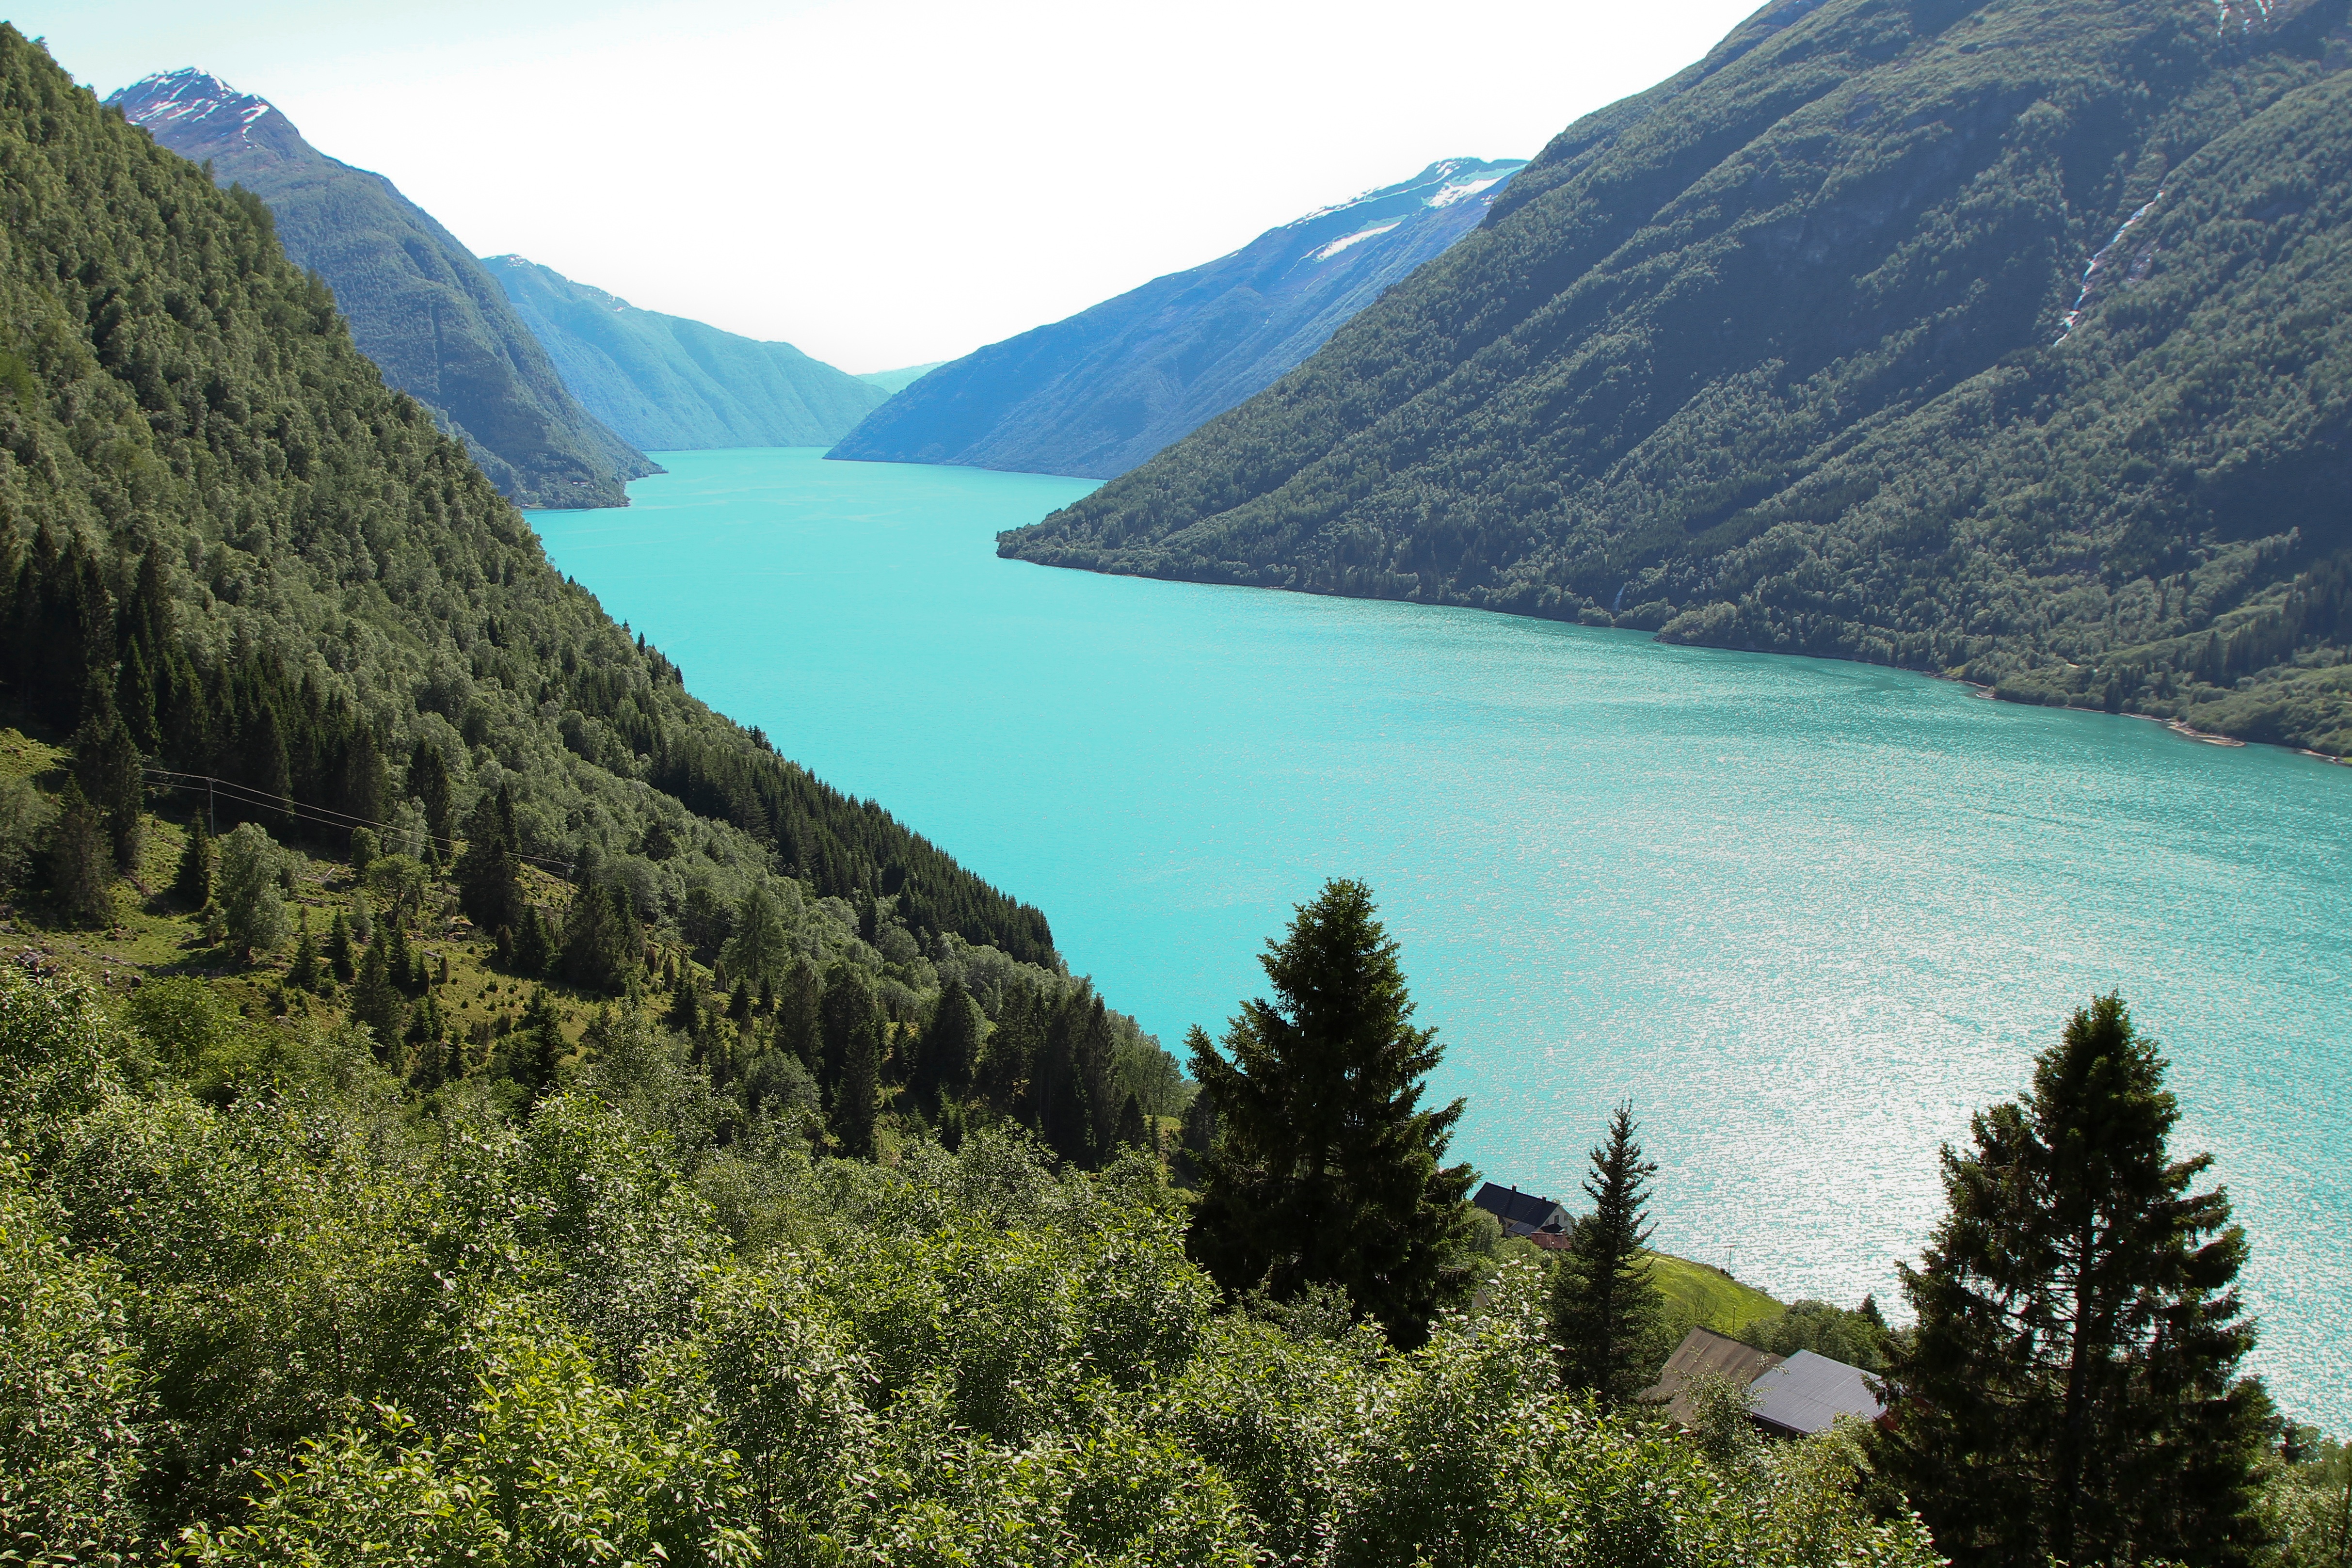
wilderness, mountain, lake, valley, mountain range, fjord, reservoir, national park, ridge, plateau, fell, loch, crater lake, ecosystem, landform, tarn, mountain pass, geographical feature, mountainous landforms, glacial landform